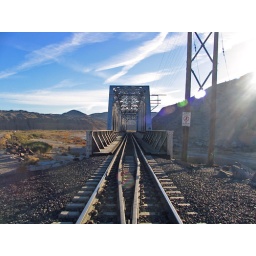
Afton Rd train bridge over Mojave River